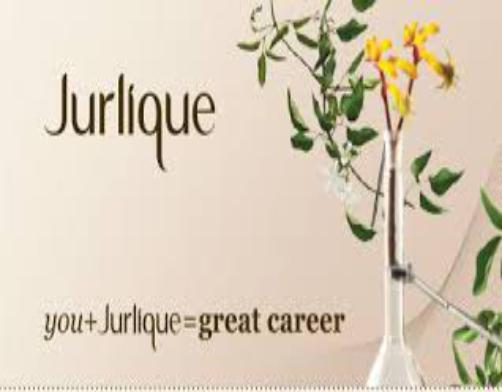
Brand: jurlique
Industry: Necessities